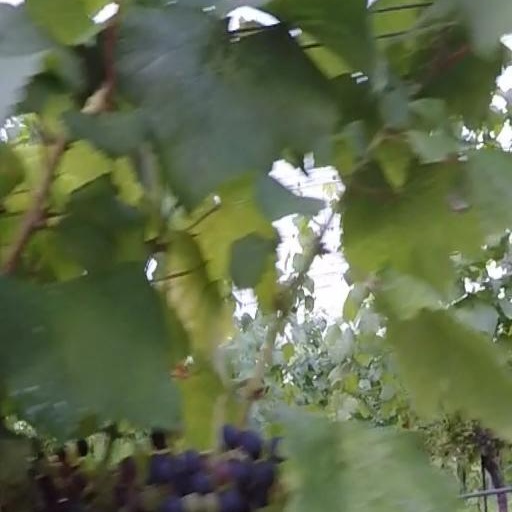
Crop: grape